Captain Nemo

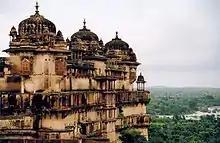
Orchha Fort complex, home to the real-life rajas of Orchha, Bundelkhand.

Chief among the few details of Nemo's history given in "Twenty Thousand Leagues Under the Seas" are his hatred of imperialism and his grief over the loss of his loved ones in years past.